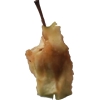
Label: apples